Pumice

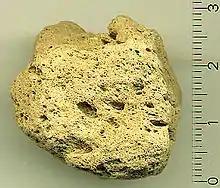
Specimen of highly porous pumice from Teide volcano on Tenerife, Canary Islands. Density of specimen approximately 0.25 g/cm; scale in centimeters.

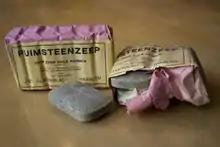
Pumice soap bars

Pumice, called pumicite in its powdered or dust form, is a volcanic rock that consists of extremely vesicular rough-textured volcanic glass, which may or may not contain crystals. It is typically light-colored. Scoria is another vesicular volcanic rock that differs from pumice in having larger vesicles, thicker vesicle walls, and being dark colored and denser.